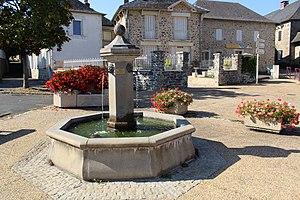
La fontaine.
Lagraulière est une commune française située dans le département de la Corrèze en région Nouvelle-Aquitaine.